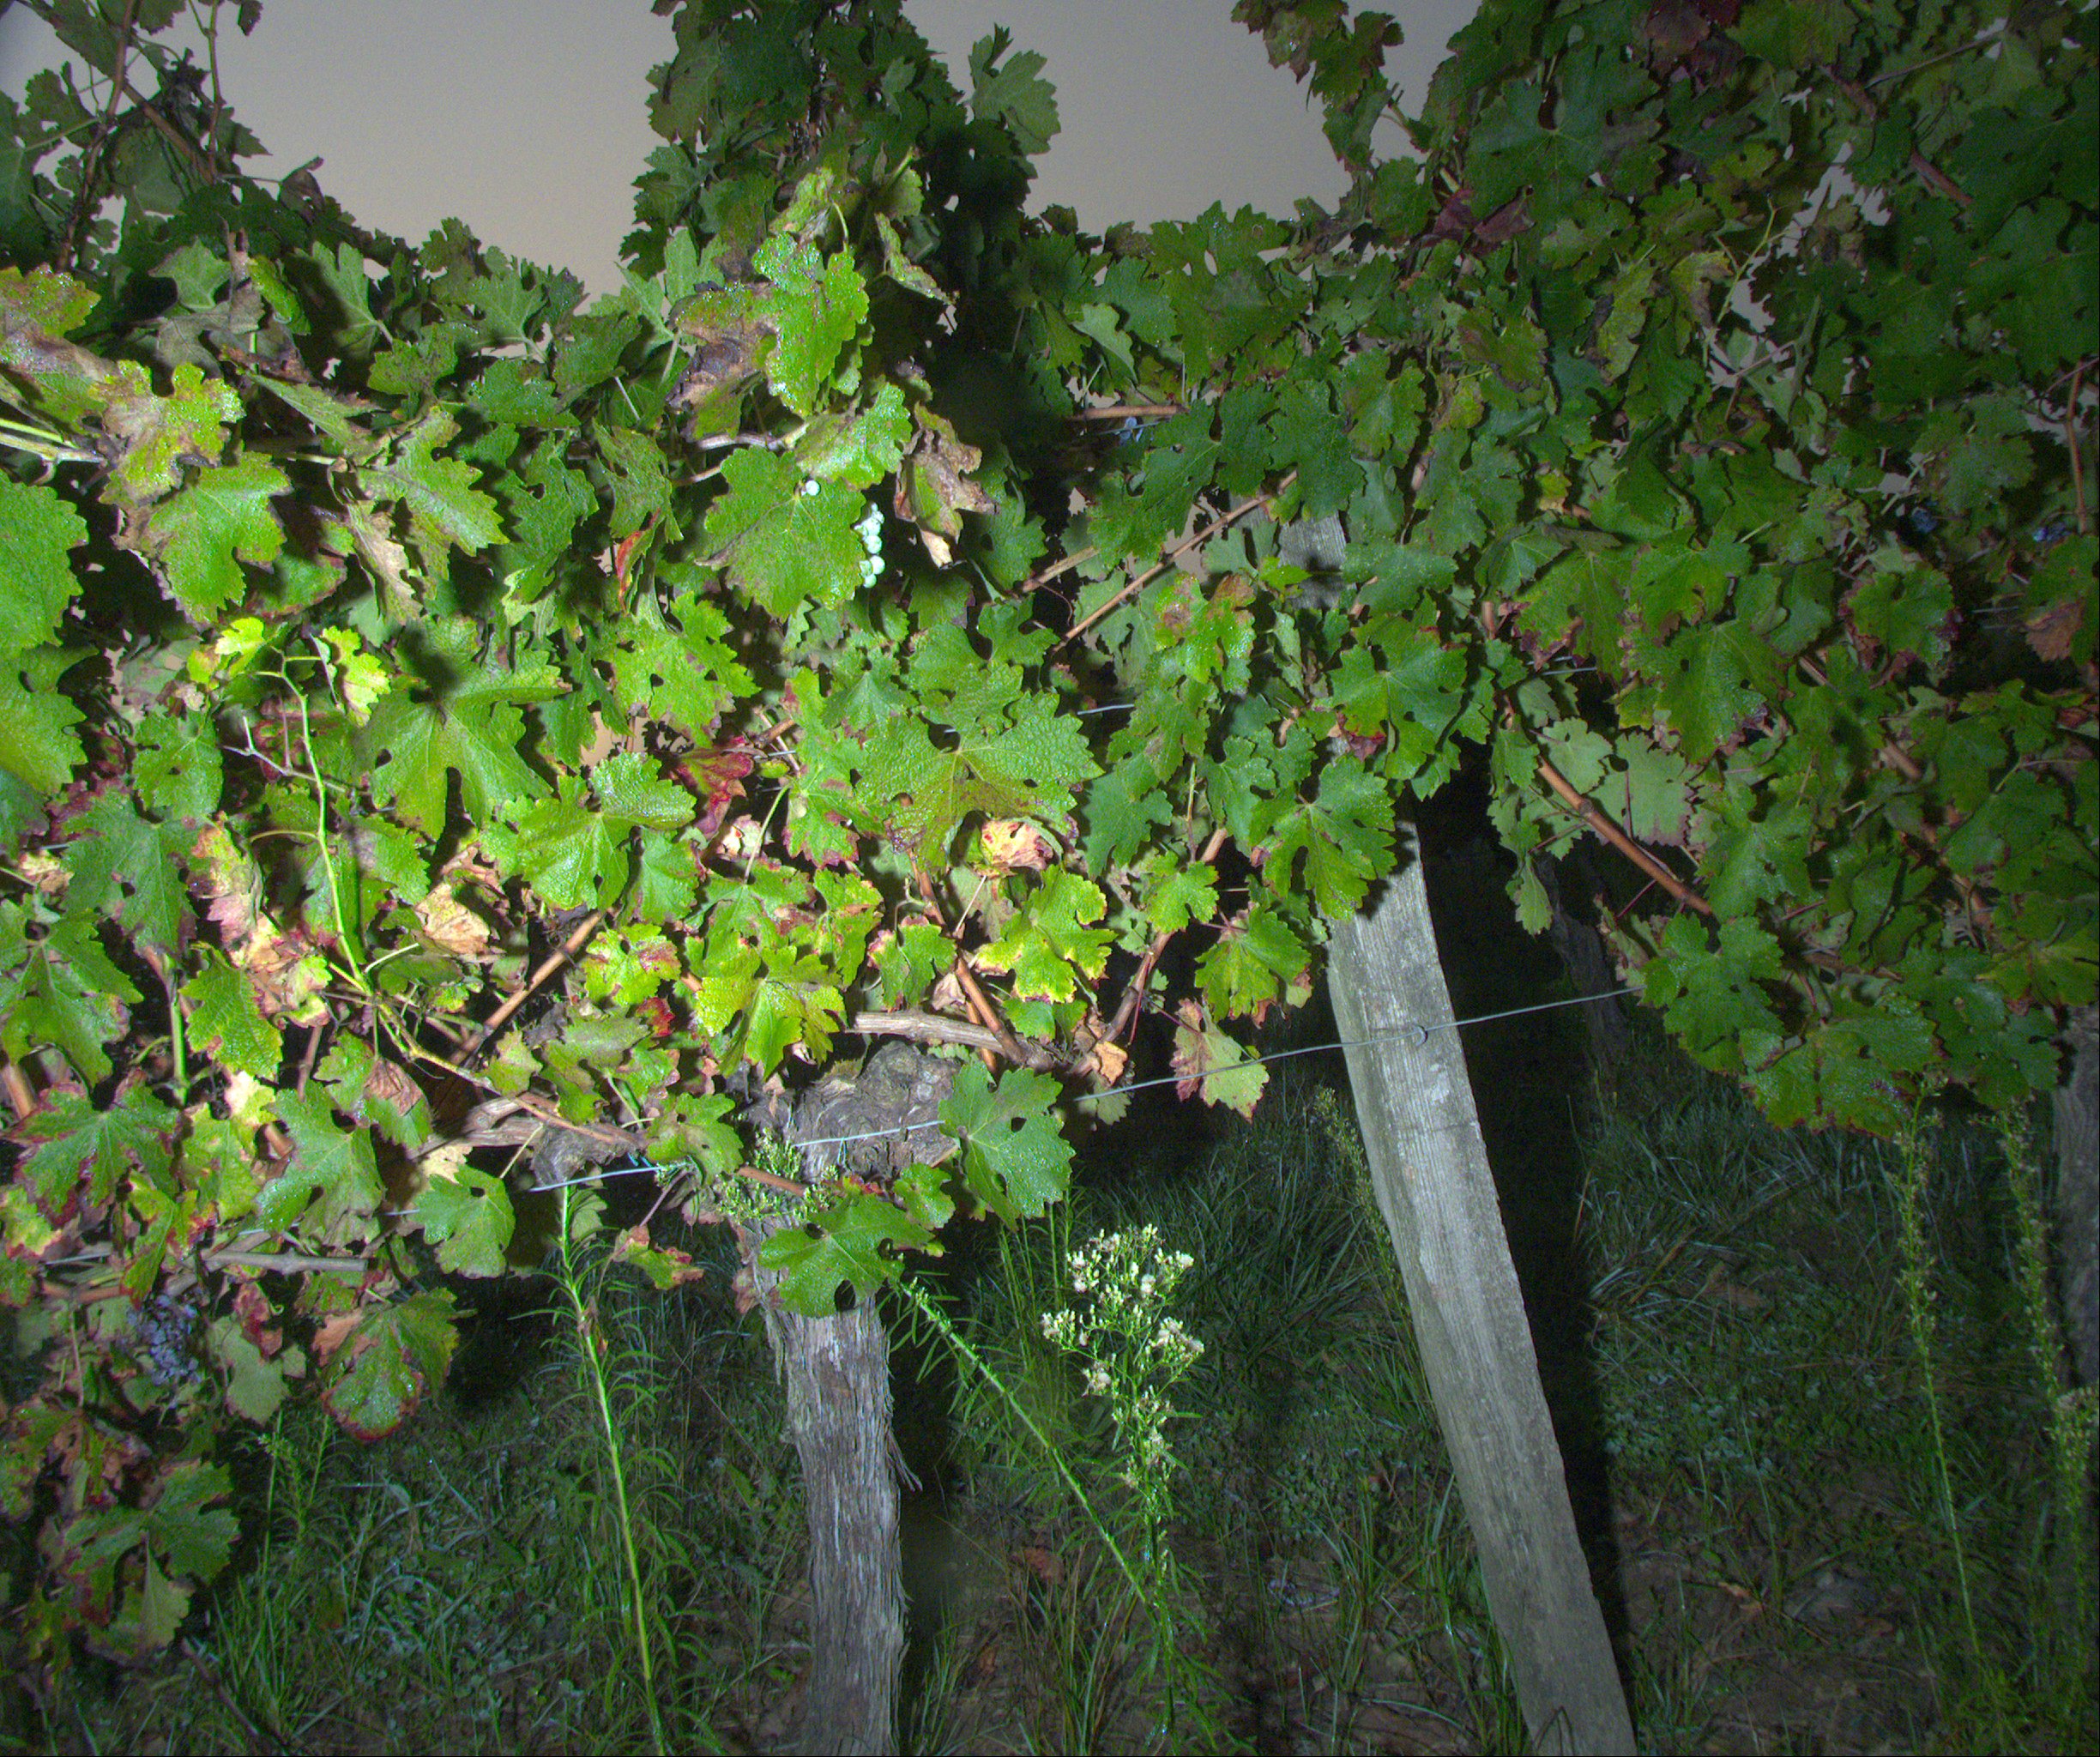
Grape variety: cabernet-sauvignon
Disease: confounding disease (conf)